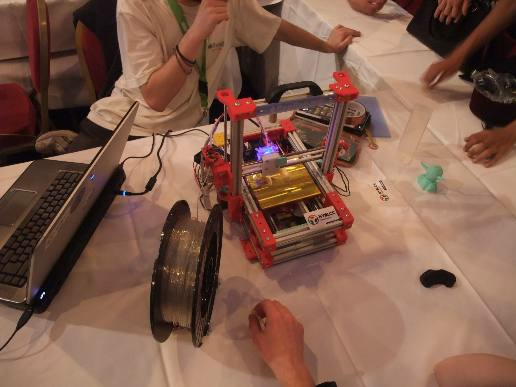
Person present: Yes